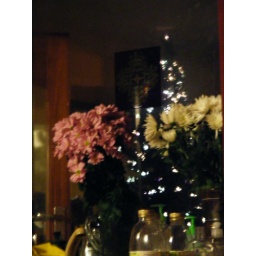
Our xmas tree in all its fibre optic chamaeleon wonder! Plus flowers in kitchen